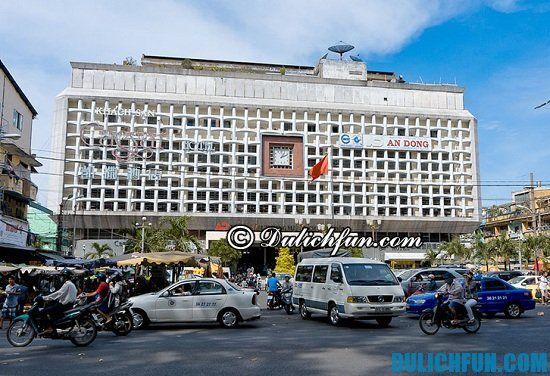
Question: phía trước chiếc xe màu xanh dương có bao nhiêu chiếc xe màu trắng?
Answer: có hai chiếc xe màu trắng